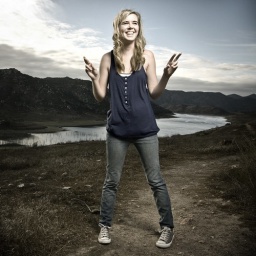
Peace sign or fingers crossed...Not really sure which. AB800 Through soft box above and to the right.